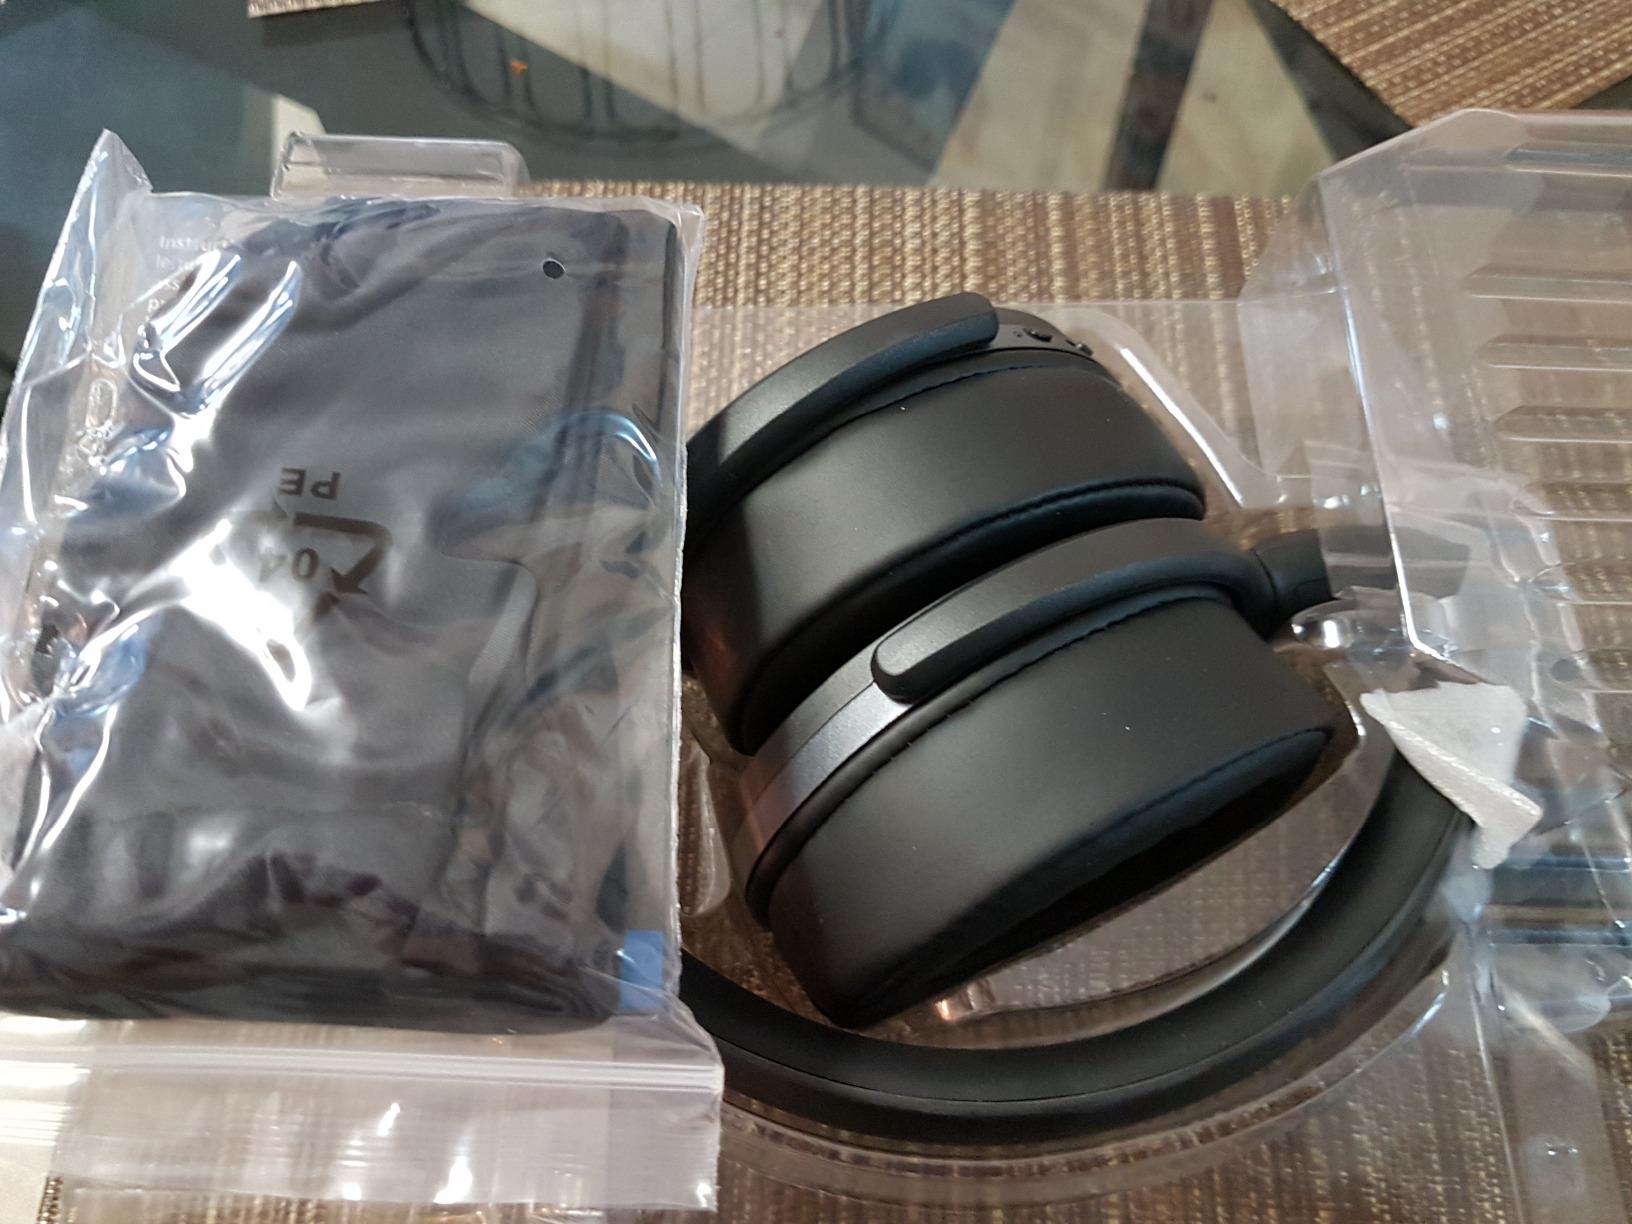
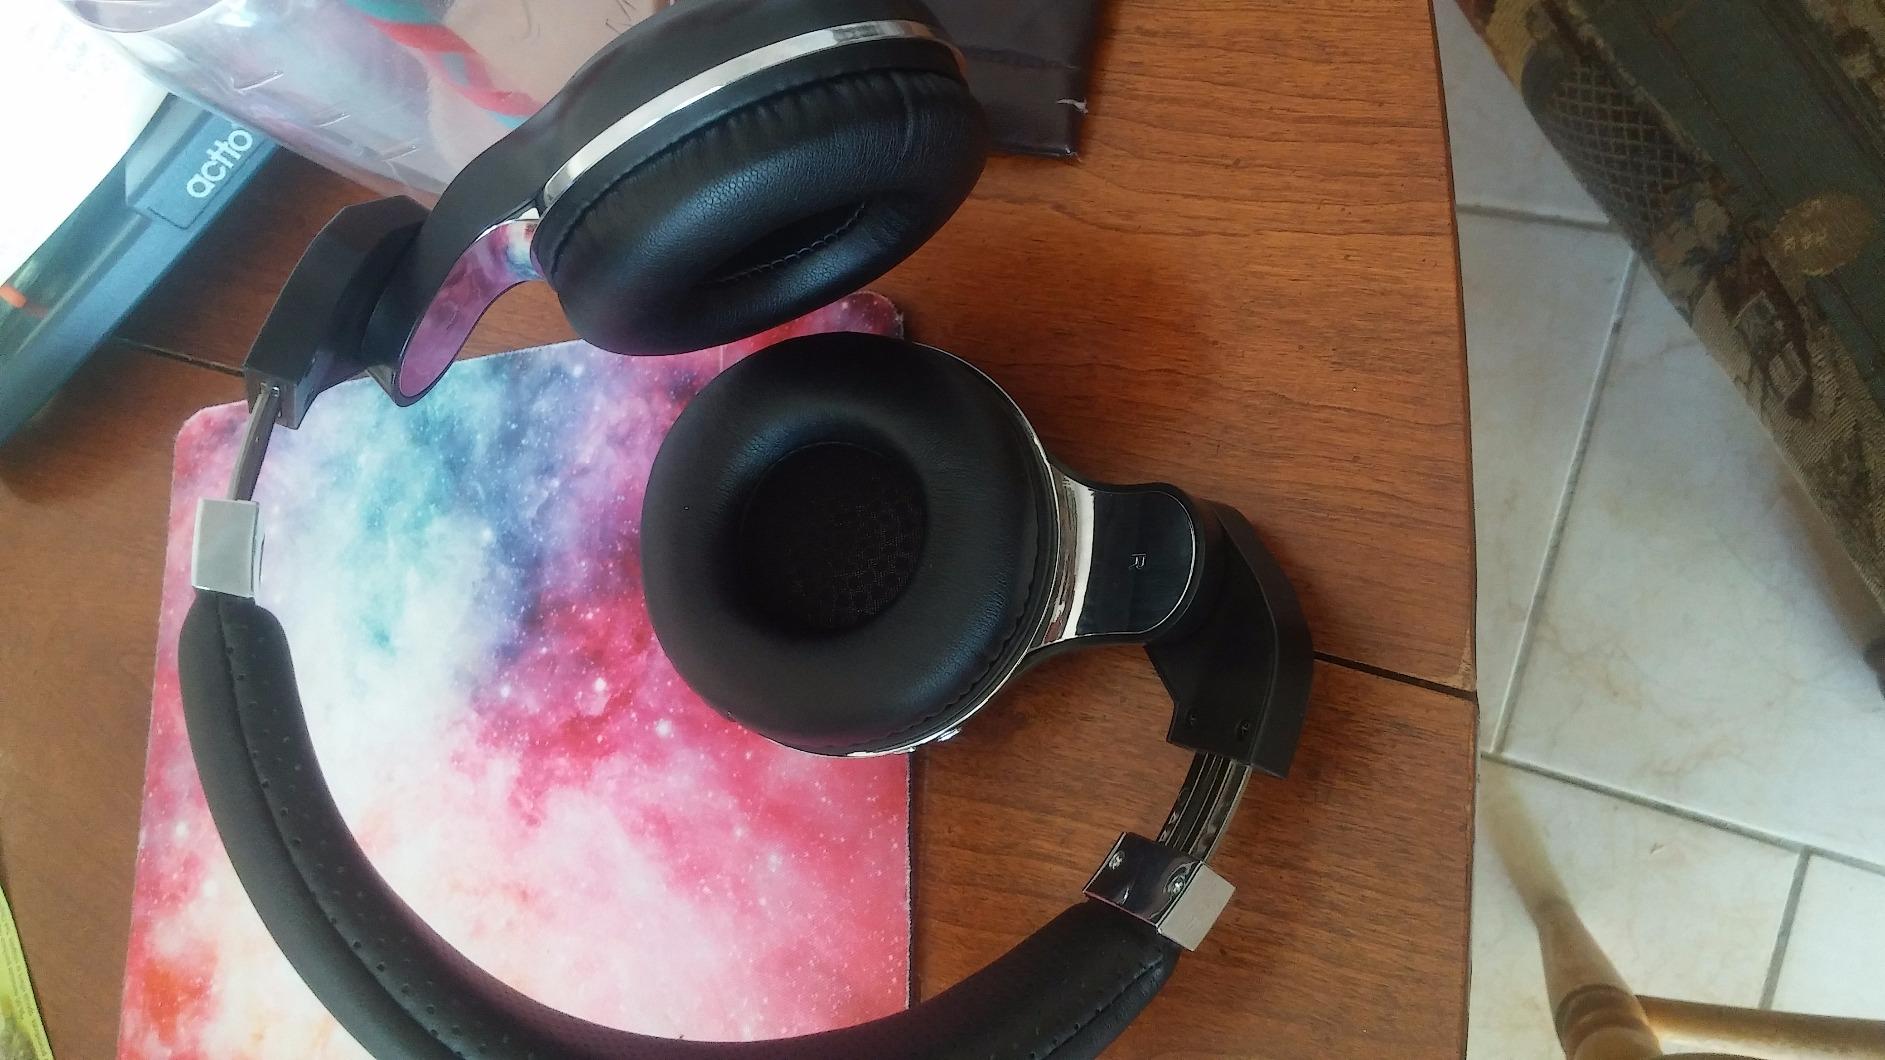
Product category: headphones
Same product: no